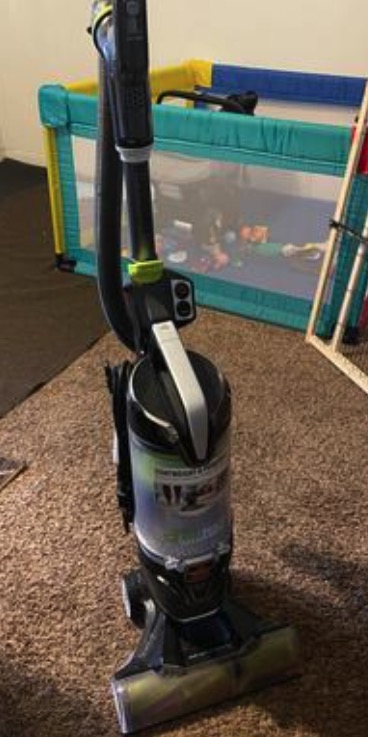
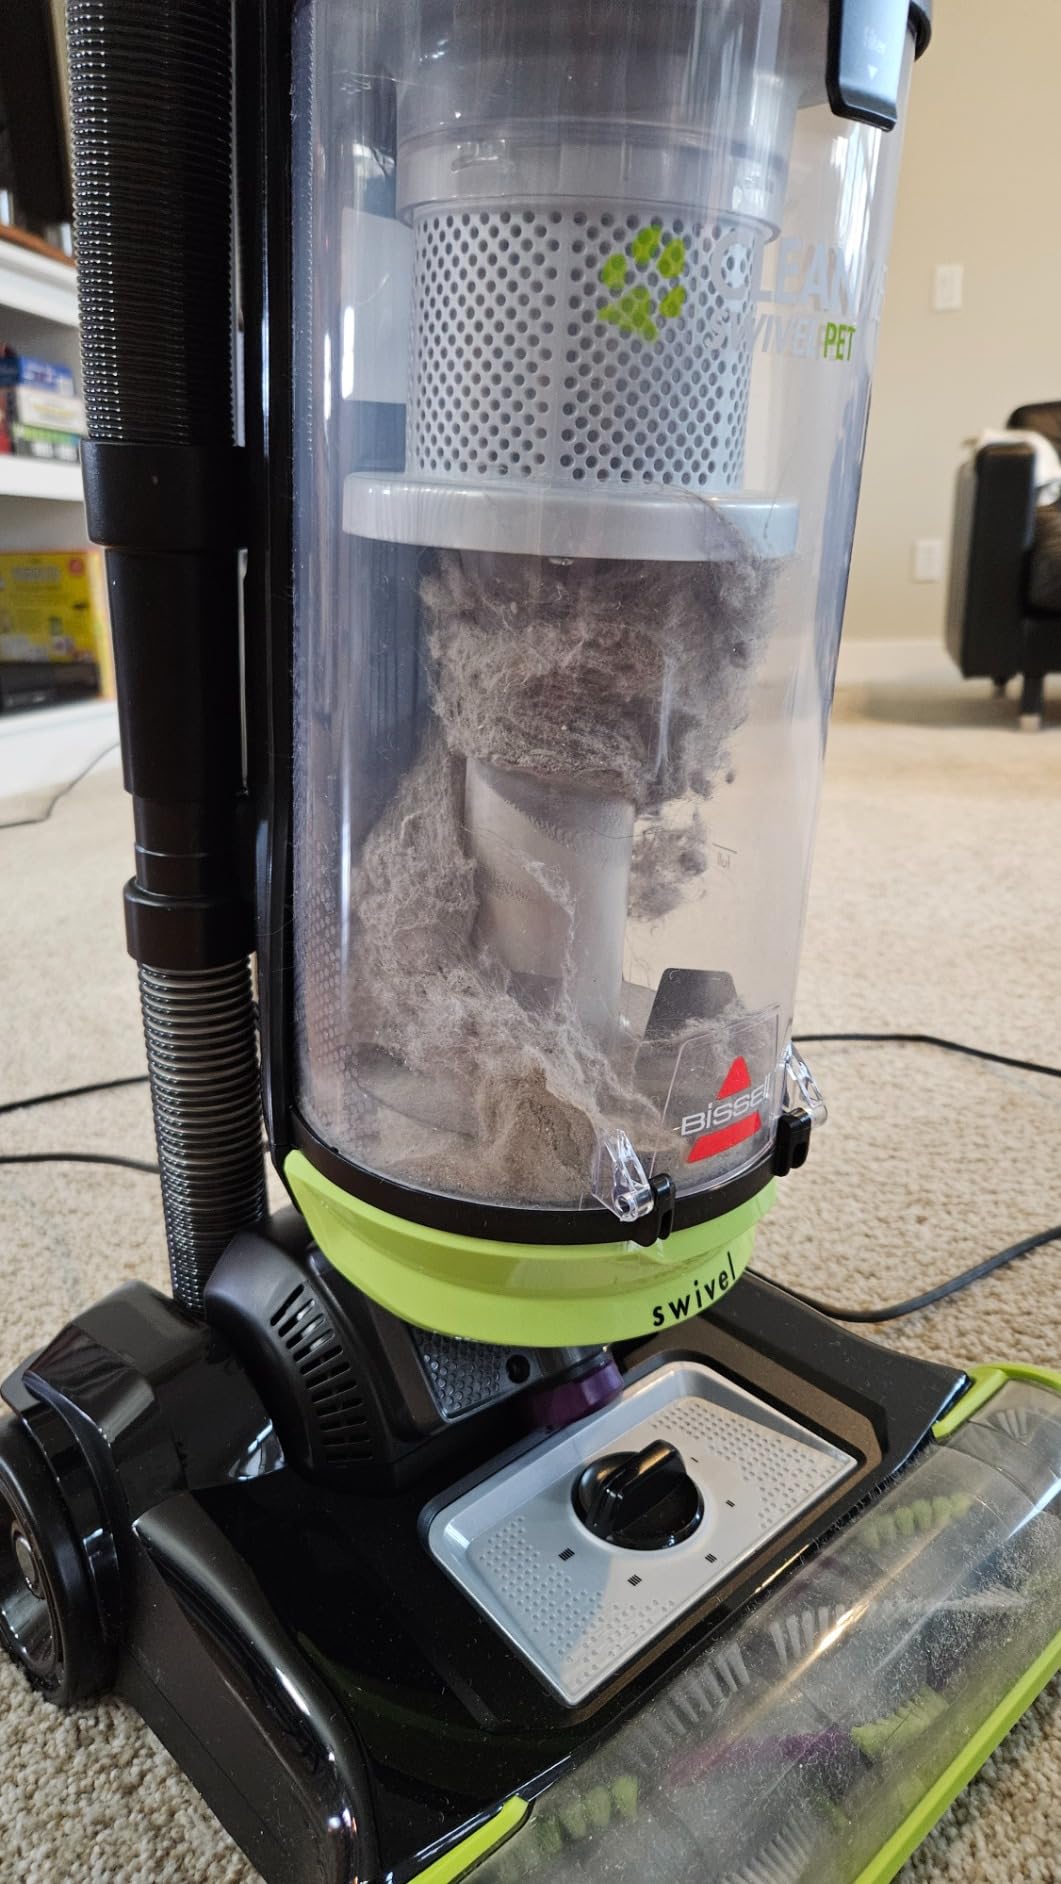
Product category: items_vacuum
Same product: no